George Augustus Quentin

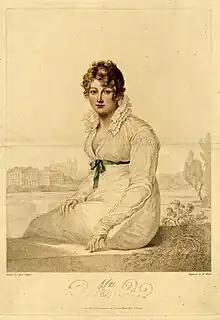
Engraving from 1820 by William Blake of "Mrs Q", Georgiana Quentin

On 17October 1814, Quentin was court-martialed on multiple counts of dereliction of duty during the Peninsular War. At the trial it became apparent that the charges had been invented by the officers of his regiment in retaliation for Quentin's attempt to impose discipline on the "aristocratic rabble" under his command.